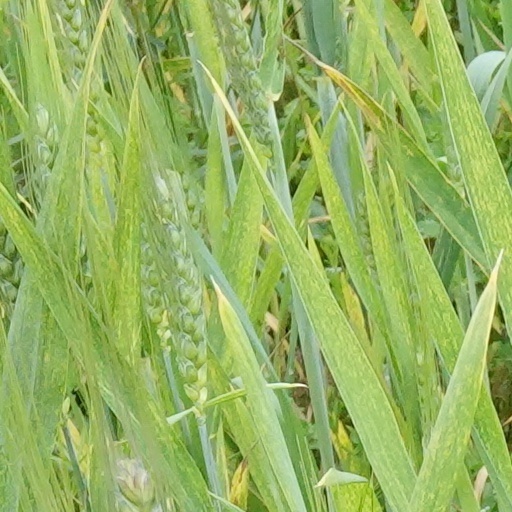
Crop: wheat